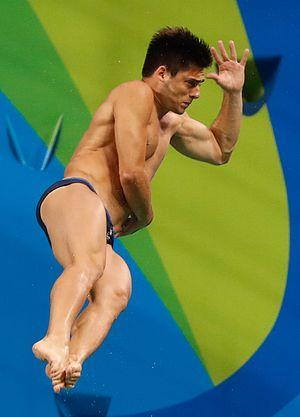
Chris Mears, né le 7 février 1993 à Reading en Angleterre dans la province de Berkshire, est un plongeur et disc-jockey britannique.